2009 Las Vegas Desert Classic

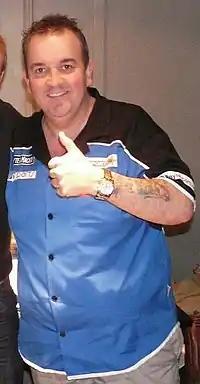
Phil Taylor defeated Van Barneveld to win the fifth Las Vegas Desert Classic of his career.

The best-of-25 legs final between Taylor and Van Barneveld was held on the afternoon of July 5 before almost 1,000 people. The Sky Sports team called the match "a dream final"; the two finalists were ranked first and third in the PDC Order of Merit and noted they had not played each other in a long time since Van Barneveld played in the British Darts Organisation. Eric Bristow, a Sky Sports commentator, observed that Van Barneveld would have to "play at his very, very, very best" to defeat Taylor.